Keimola Motor Stadium

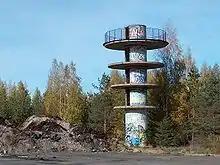
The burned control tower in 2005.

Financial difficulties finally led to the closure of the track at the end of 1978. The last event held on the track was a world record in reverse driving made by journalists of Tekniikan Maailma and Vauhdin Maailma on 20 and 21 October 1978. They drove a Volvo 343 equipped with a Variomatic continuously variable transmission, which meant the car could be driven at the same speed in both directions. The total distance was covered during 24 hours.